Sojourner (rover)

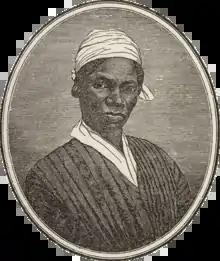
Sojourner Truth

The name "Sojourner" was chosen for the rover through a competition held in March 1994 by the Planetary Society in collaboration with JPL; it ran for one year and was open to students of 18 years and below from any country. Participants were invited to choose a "heroine to whom to dedicate the rover" and to write an essay about her accomplishments, and how these accomplishments could be applied to the Martian environment. The initiative was publicized in the United States through the January 1995 edition of the magazine "Science and Children" published by the National Science Teachers Association.